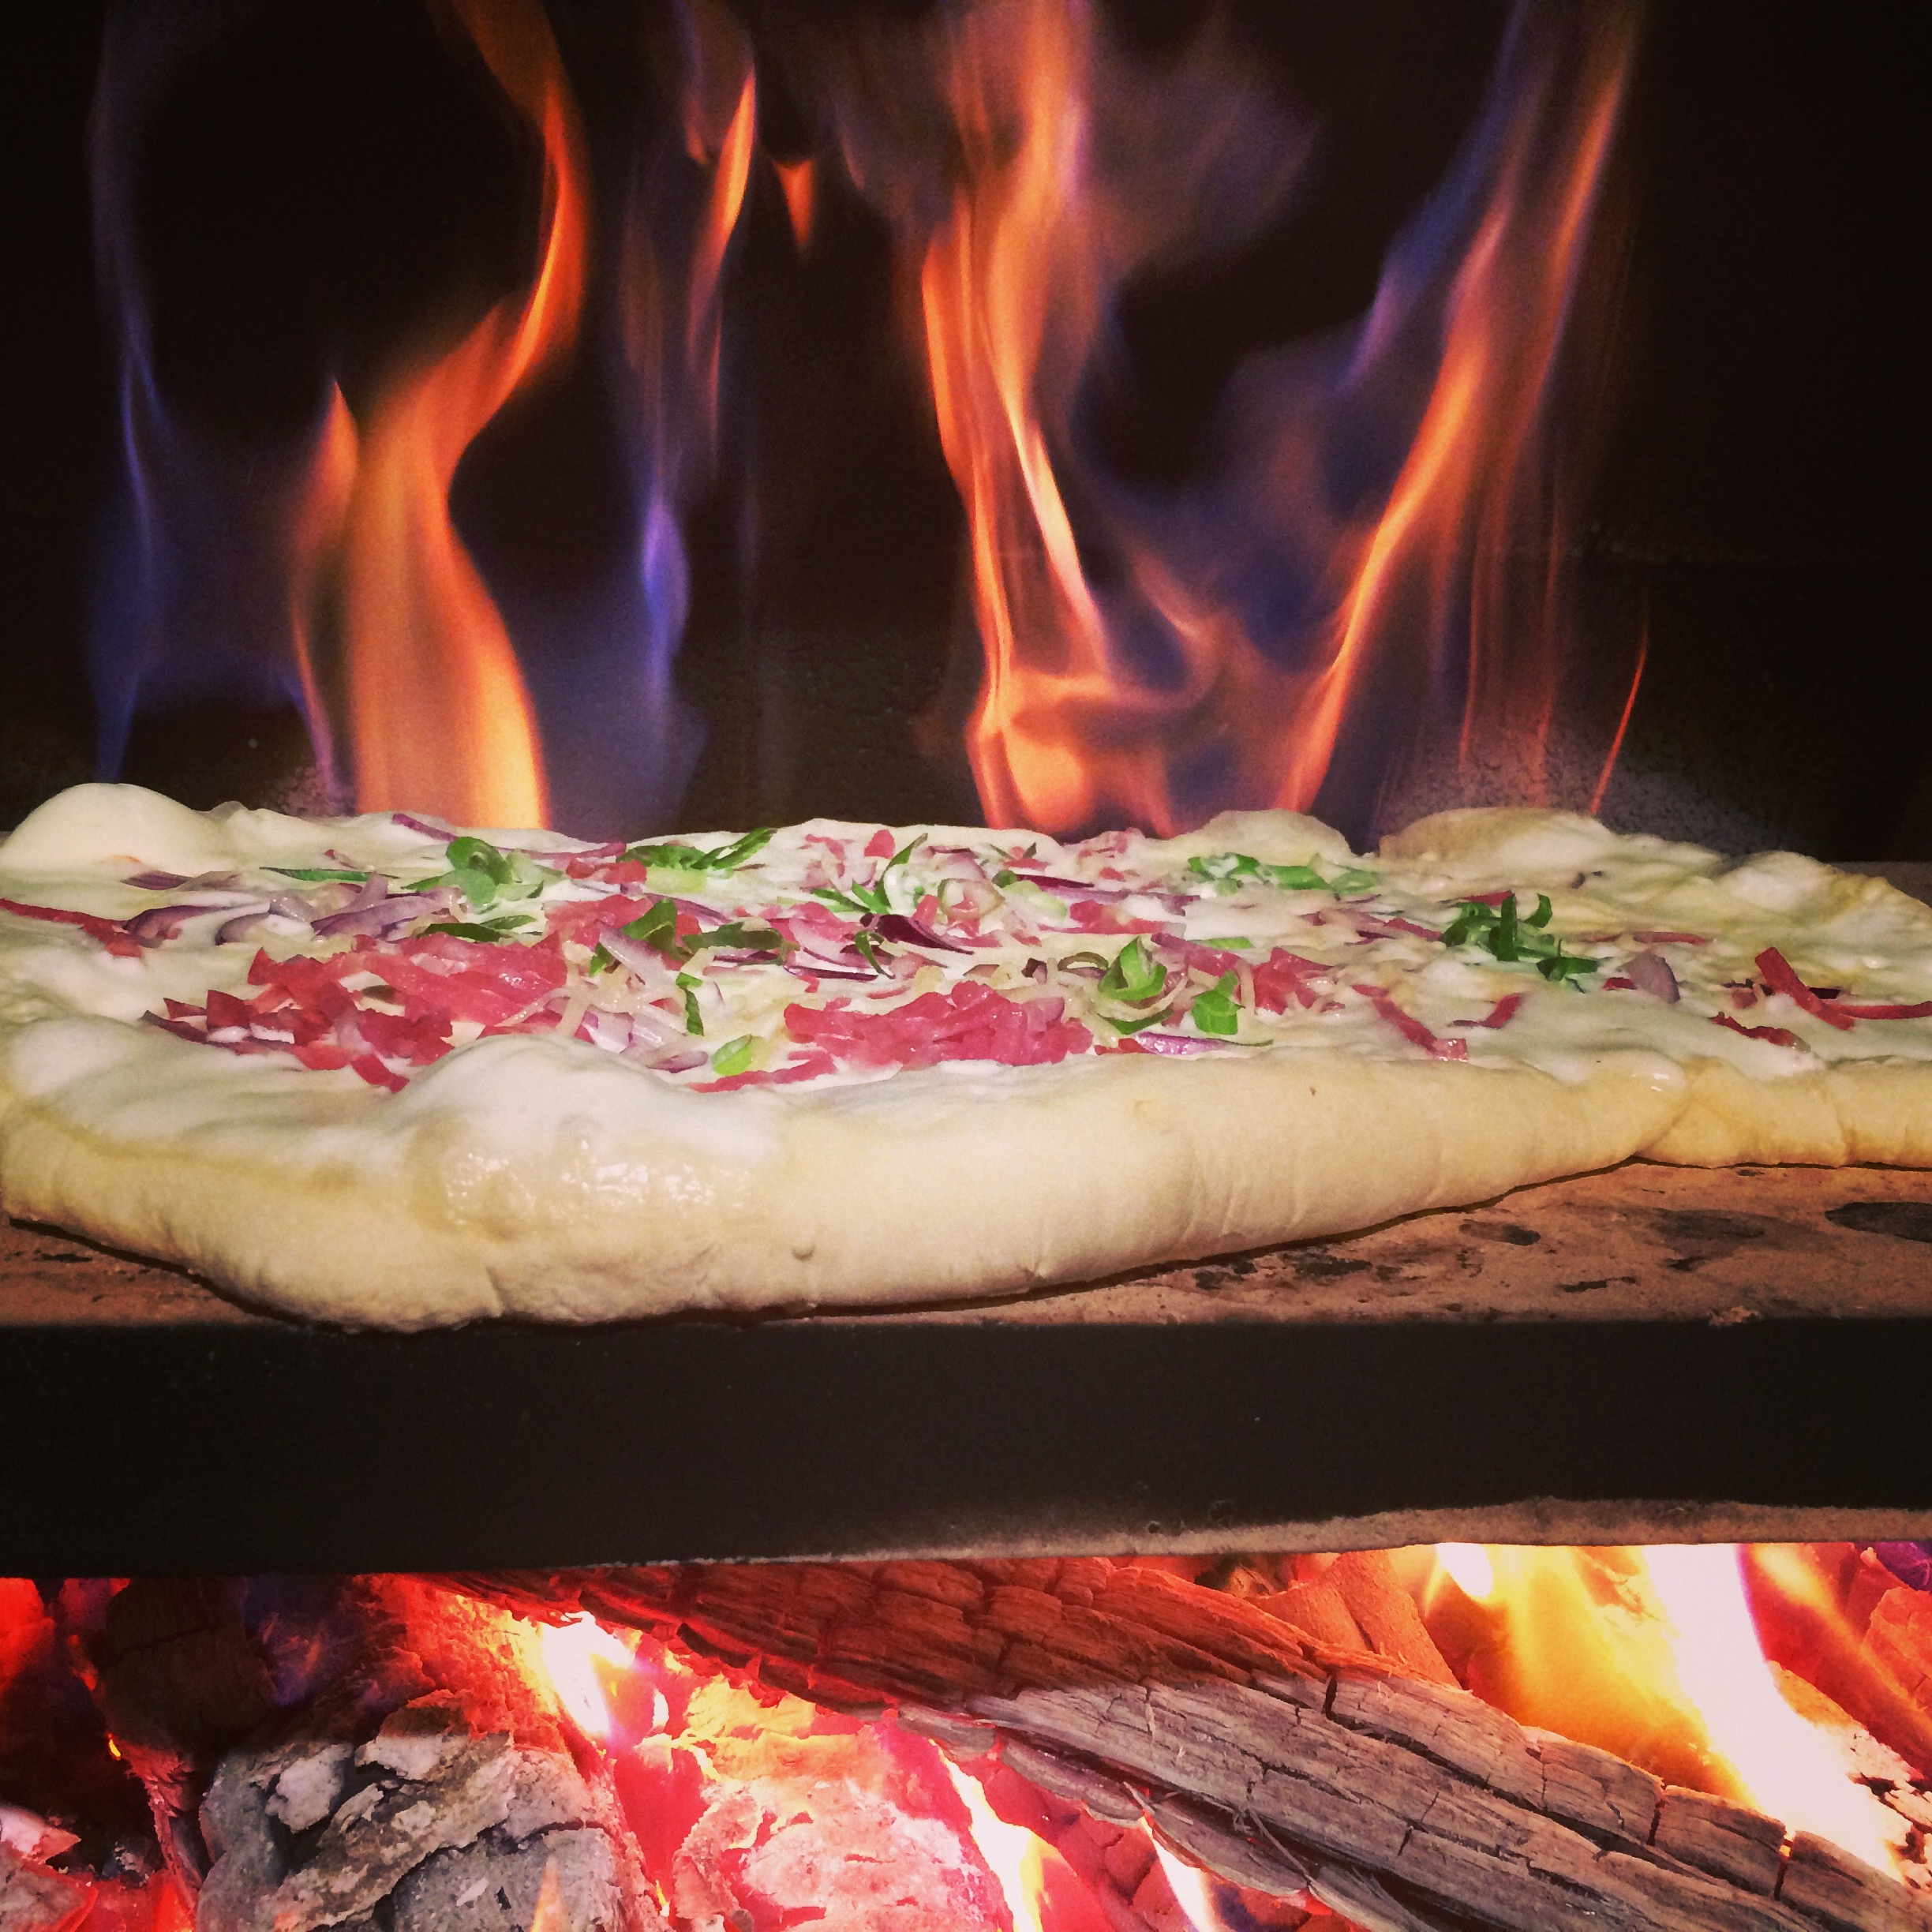
dish, food, flame, fire, fireplace, glow, eat, meat, cuisine, pizza, grill, hot, oven, embers, wood fire, wood burning stove, tarte flamb e